Duston

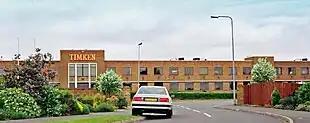
British Timken offices and works in Northampton, England in 2001 prior to demolition a few years later

Part of the limestone quarry was incorporated into the British Timken site in 1941, when a "shadow factory" was built in 1941 on a green-field site in Main Road, Duston, to produce roller bearings for the war effort. At its peak over 4,000 people were employed in the factory, and the company was a major employer in Duston until the site's closure. In 2002 the works were closed and the site cleared for housing with production moving to Poland. The building was demolished a few years later, but the iron gates at the entrance to the works were preserved and still stand on Main Road.